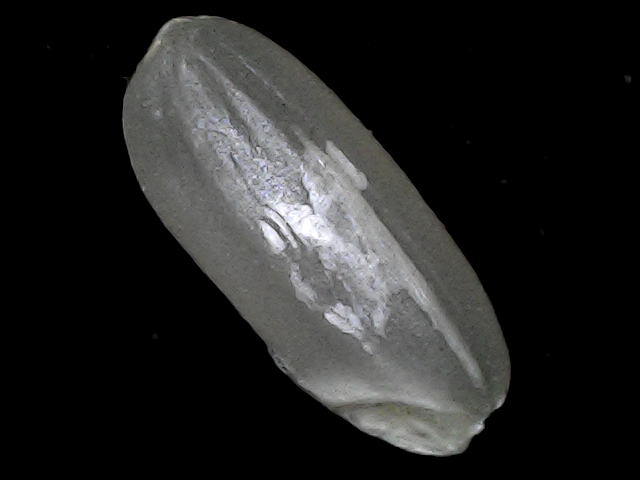
Rice variety: BD52